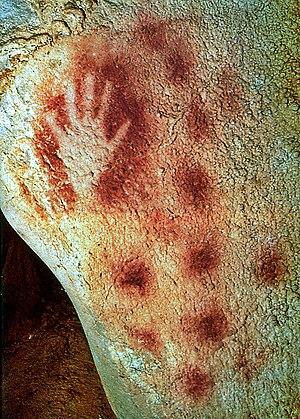
Le Paléolithique commence en France il y a environ 1,2 million d'années, avec les plus anciens sites préhistoriques connus à ce jour. Pendant près d'un demi million d'années, les sites français ne livrent que des industries oldowayennes. Il faut attendre 760 000 ans avant le présent pour trouver le premier site acheuléen, Le Bois-de-Riquet, à Lézignan-la-Cèbe, et 665 000 ans AP pour trouver le deuxième, La Noira, à Brinay.
Si les premières manifestations discrètes de l'art préhistorique datent de la fin du Paléolithique moyen, celui-ci ne prend une réelle ampleur qu'au début du Paléolithique supérieur avec l'Aurignacien qui marque la première manifestation de l'art figuratif. Il est alors très diversifié dans ses thématiques, ses techniques et ses supports. Il inclut des représentations figuratives animales, des représentations anthropomorphes souvent schématiques, ainsi que de très nombreux signes. L'art préhistorique se développe ensuite durant le Gravettien, le Solutréen, puis le Magdalénien, souvent considéré comme l'apogée de l'art paléolithique.
La main négative est une œuvre picturale réalisée par la technique du pochoir, en appliquant un pigment sur une main posée, doigts écartés, sur une paroi rocheuse. Les principaux pigments employés sont l'hématite pour obtenir une teinte rouge, la limonite et la goethite pour les ocres jaunes et bruns, l'oxyde de manganèse ou le charbon de bois pour le noir, le talc pour le blanc.